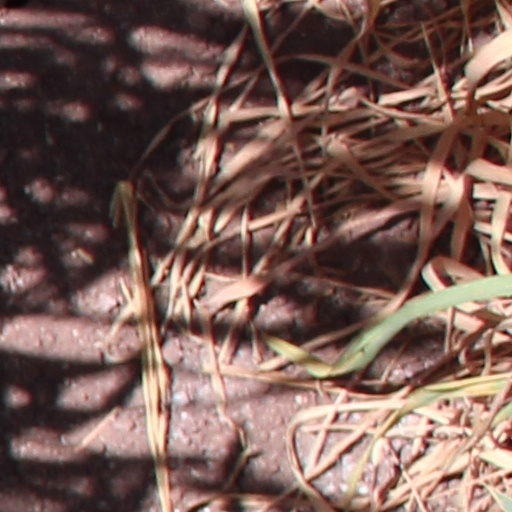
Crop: wheat